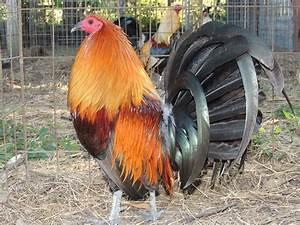
chicken